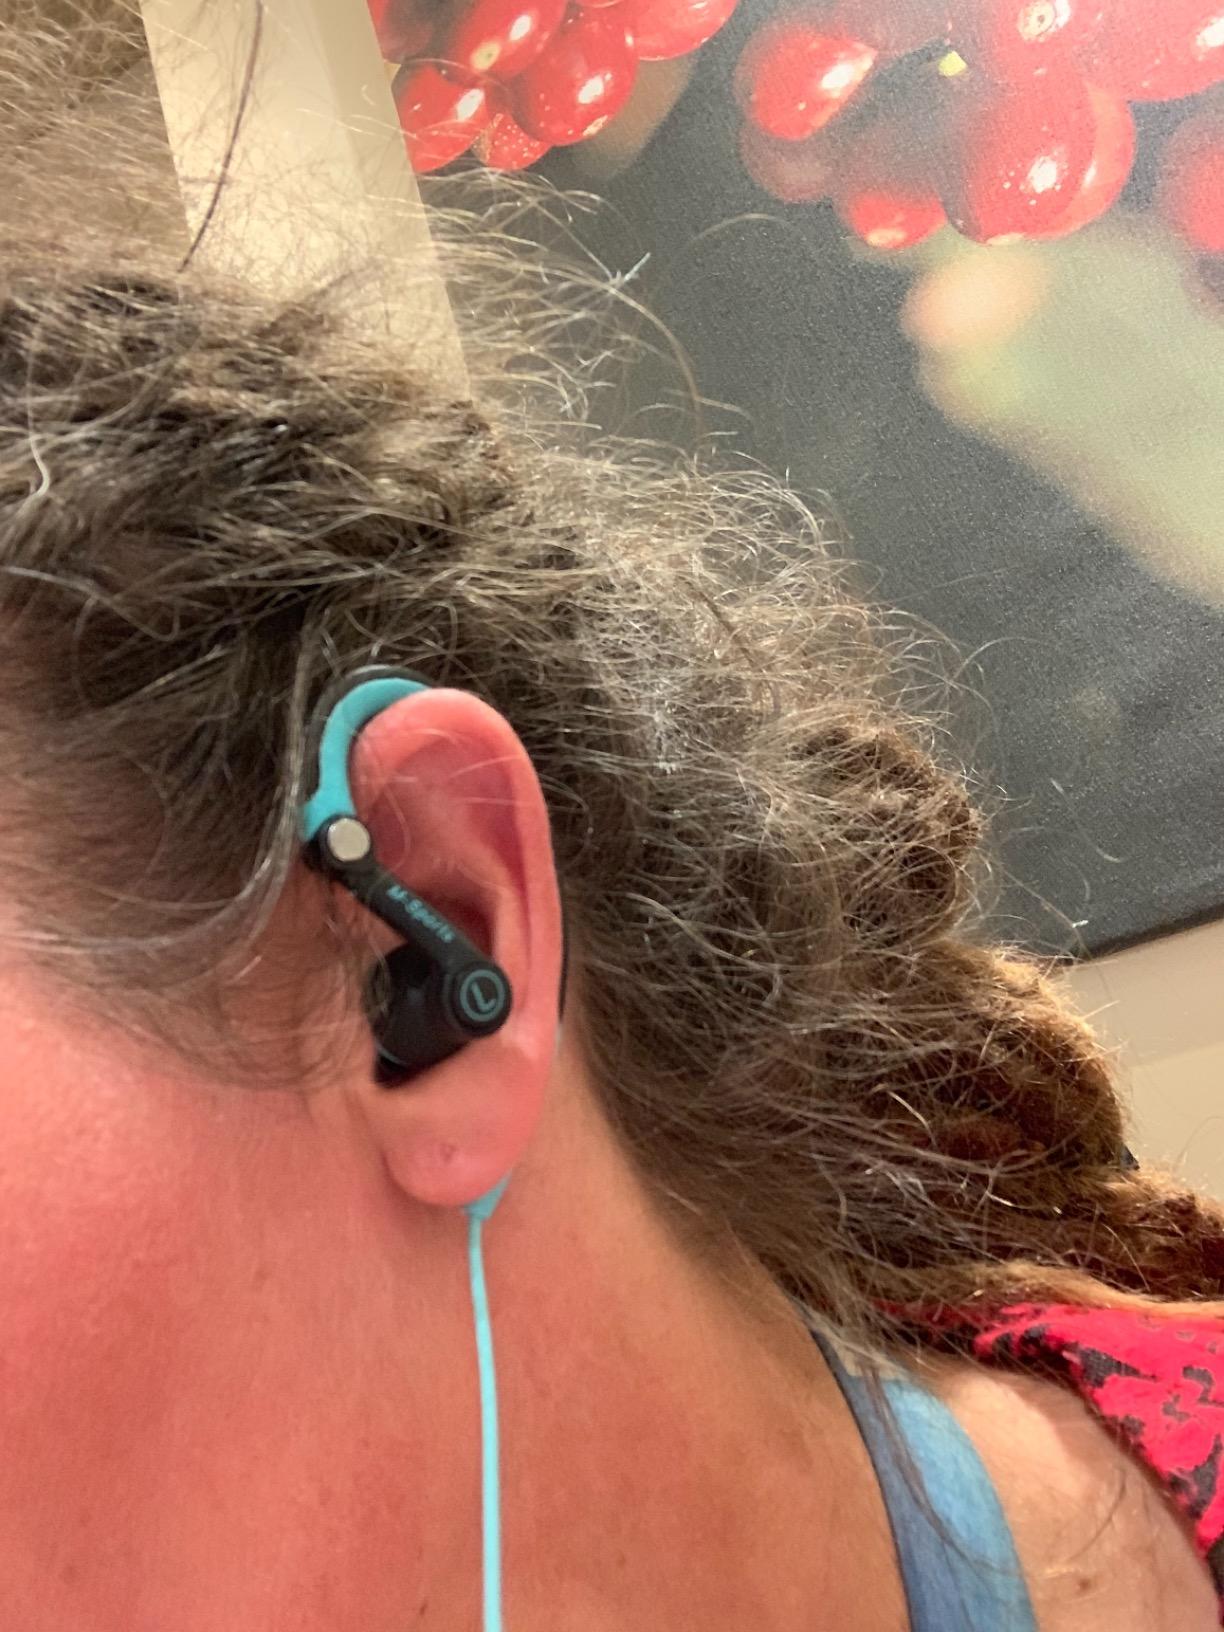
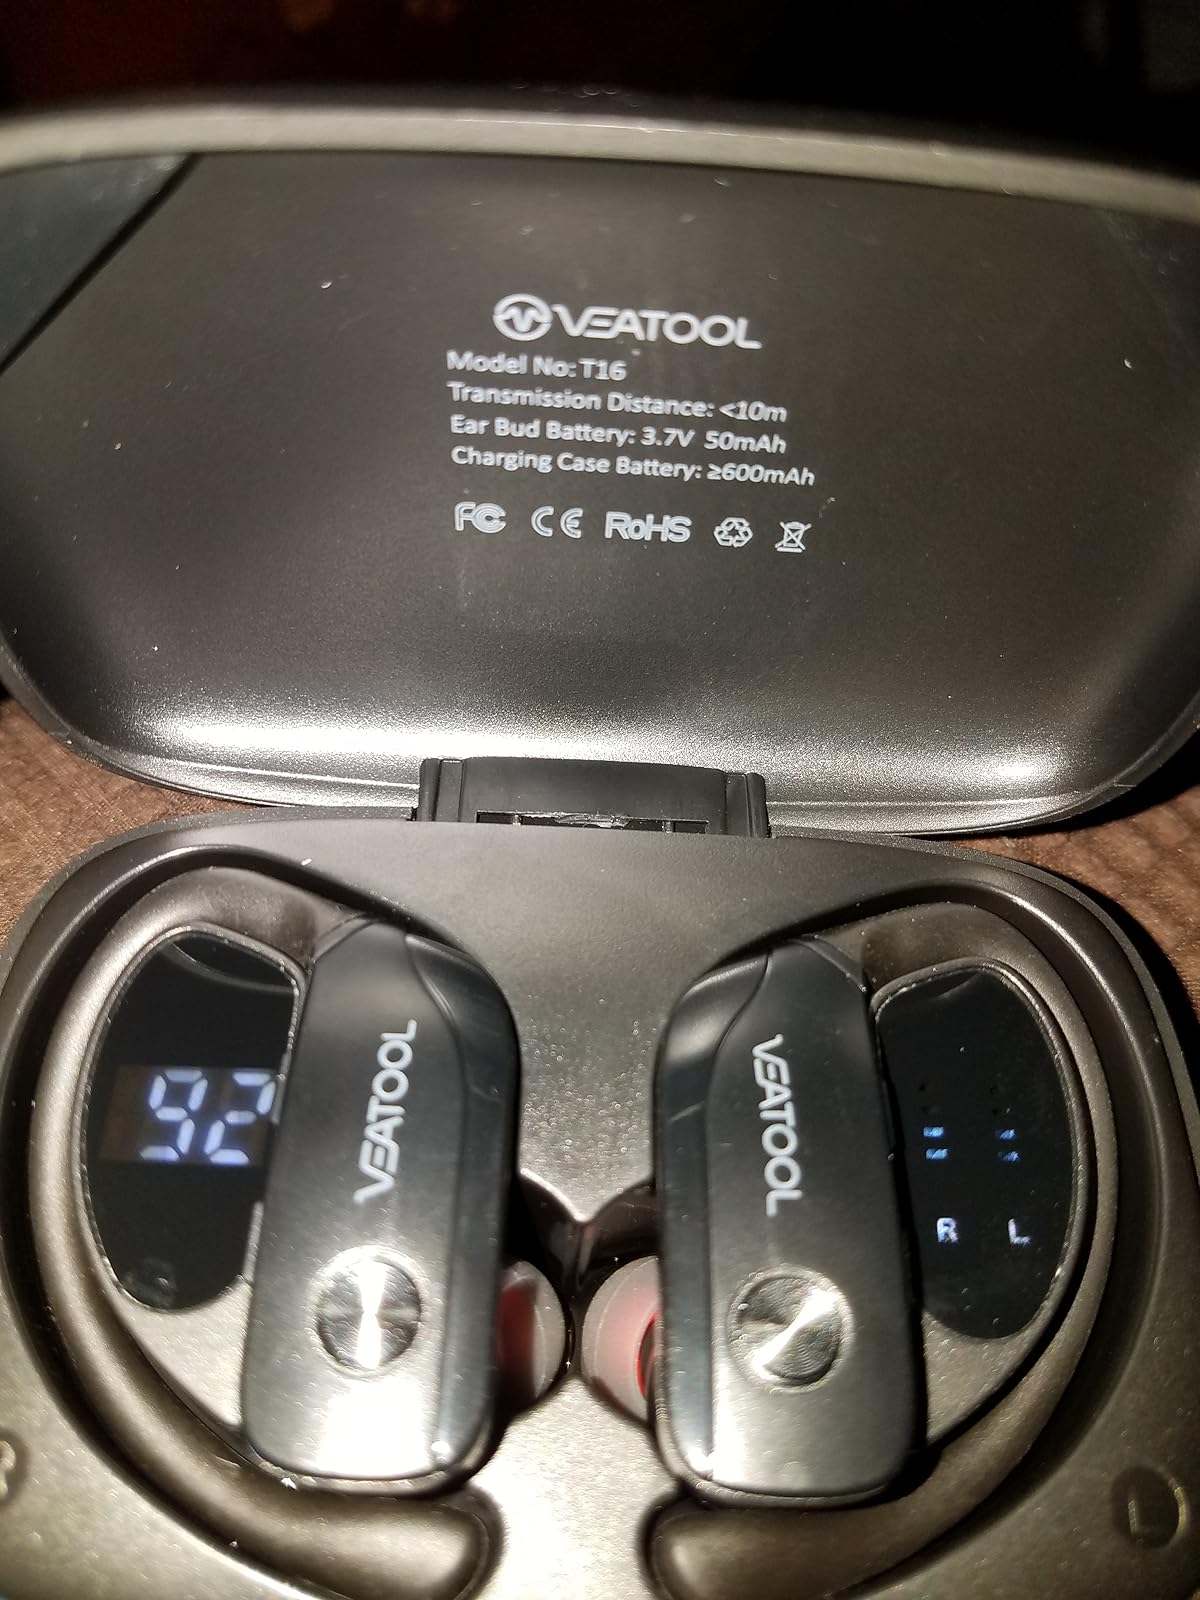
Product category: earbuds
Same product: no